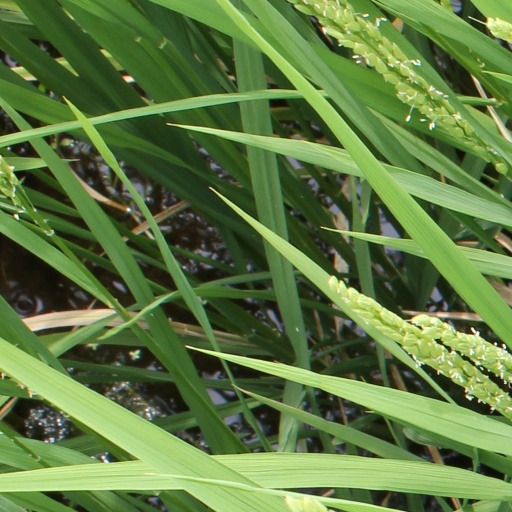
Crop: rice